Wind-powered vehicle

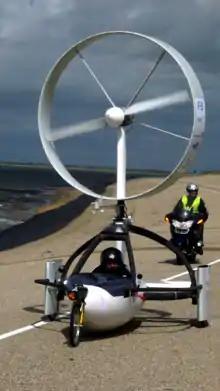
The rotor-powered InVentus "Ventomobile" racing at the Aeolus Race 2008

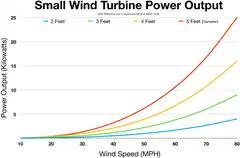
Small wind turbine power output

Rotor-powered vehicles are wind-powered vehicles that use "rotors"—instead of sails—which may have a shroud around them (ducted fan) or constitute an unducted propeller, and which may adjust orientation to face the apparent wind. The rotor may be connected via a drive train to wheels or to a generator that provides electrical power to electric motors that drive the wheels. Other concepts use a vertical axis wind turbine with airfoils that rotate around a vertical axis. A 1904 version employed a re-purposed rotor from a mass-produced windmill with its gearing connected to driving wheels.